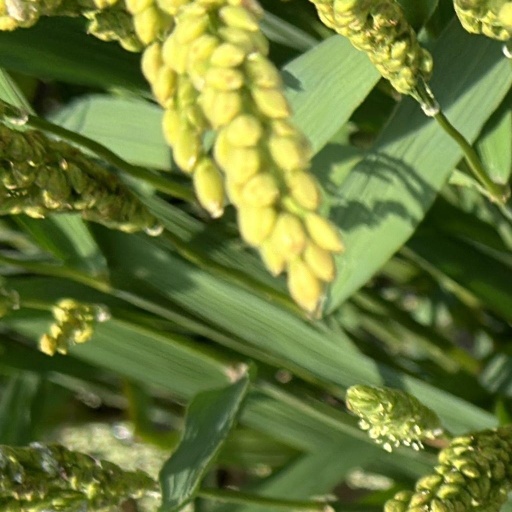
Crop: rice